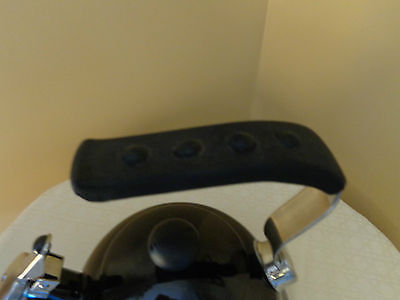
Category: kettle